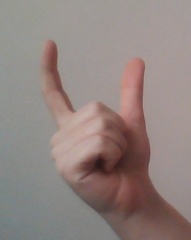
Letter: nun